Sir George Burrows, 1st Baronet

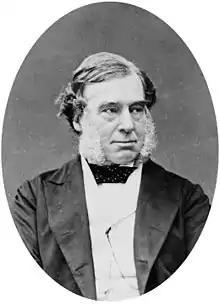
Photo of Sir George Burrows, 1st Baronet

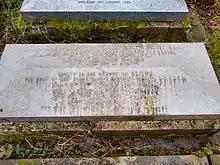
Grave of Sir George Burrows, 1st Baronet in Highgate Cemetery (west side), London

Sir George Burrows, 1st Baronet, (28 November 1801 – 12 December 1887) was an English physician and President of the Royal College of Physicians.